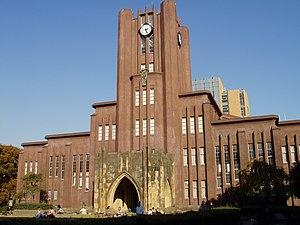
Le système universitaire au Japon est le dernier échelon du système éducatif japonais.
L'université de Tokyo, couramment abrégé en Tōdai, est une université nationale japonaise, située à Tokyo. Elle a été fondée en 1877, comme l'une des universités impériales du Japon, et appartient depuis 2004 à l'association des universités nationales du Japon.
On dénombre plusieurs centaines d'universités au Japon. Le système universitaire japonais répartit les établissements en trois catégories : les universités nationales, privées et publiques.
Une université est une institution d'enseignements supérieurs, d'études et de recherches, constituée par la réunion de divers établissements nommés suivant les traditions « collèges » ou « facultés », « instituts », « départements », « centres », « sections », « unités » ou écoles spécifiques, mais aussi bibliothèque ou atelier, médiathèque ou musée… formant un ensemble administratif cohérent avec un statut de droit défini, public, privé ou éventuellement mixte. Sous cette égide légale et administrative sont ainsi rassemblées ou monopolisées la production, la conservation et la transmission de différents champs choisis d'études et de connaissance.
Le Japon, en forme longue l'État du Japon, en japonais Nihon ou Nippon et Nihon-koku ou Nippon-koku respectivement, est un pays insulaire de l'Asie de l'Est, situé entre l'océan Pacifique et la mer du Japon, à l'est de la Chine, de la Corée du Sud et de la Russie, et au nord de Taïwan. Étymologiquement, les kanjis qui composent le nom du Japon signifient « pays d'origine du Soleil » ; c'est ainsi que le Japon est désigné comme le « pays du soleil levant ».